Treatise on Instrumentation

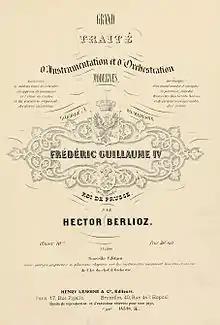
Treatise on Instrumentation

Grand traité d’instrumentation et d’orchestration modernes, abbreviated in English as the Treatise on Instrumentation (sometimes Treatise on Orchestration) is a technical study of Western musical instruments written by Hector Berlioz. It was first published in 1844 after being serialised in many parts prior to this date and had a chapter added by Berlioz on conducting in 1855.